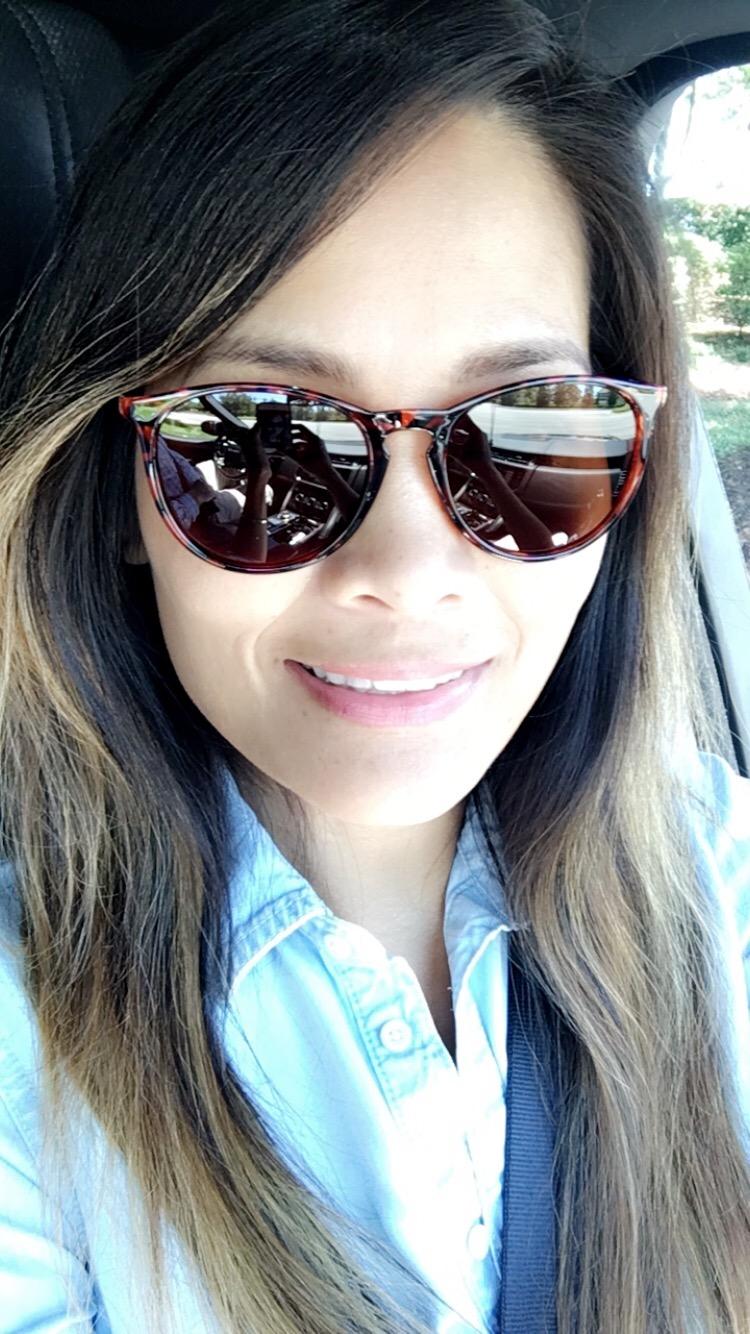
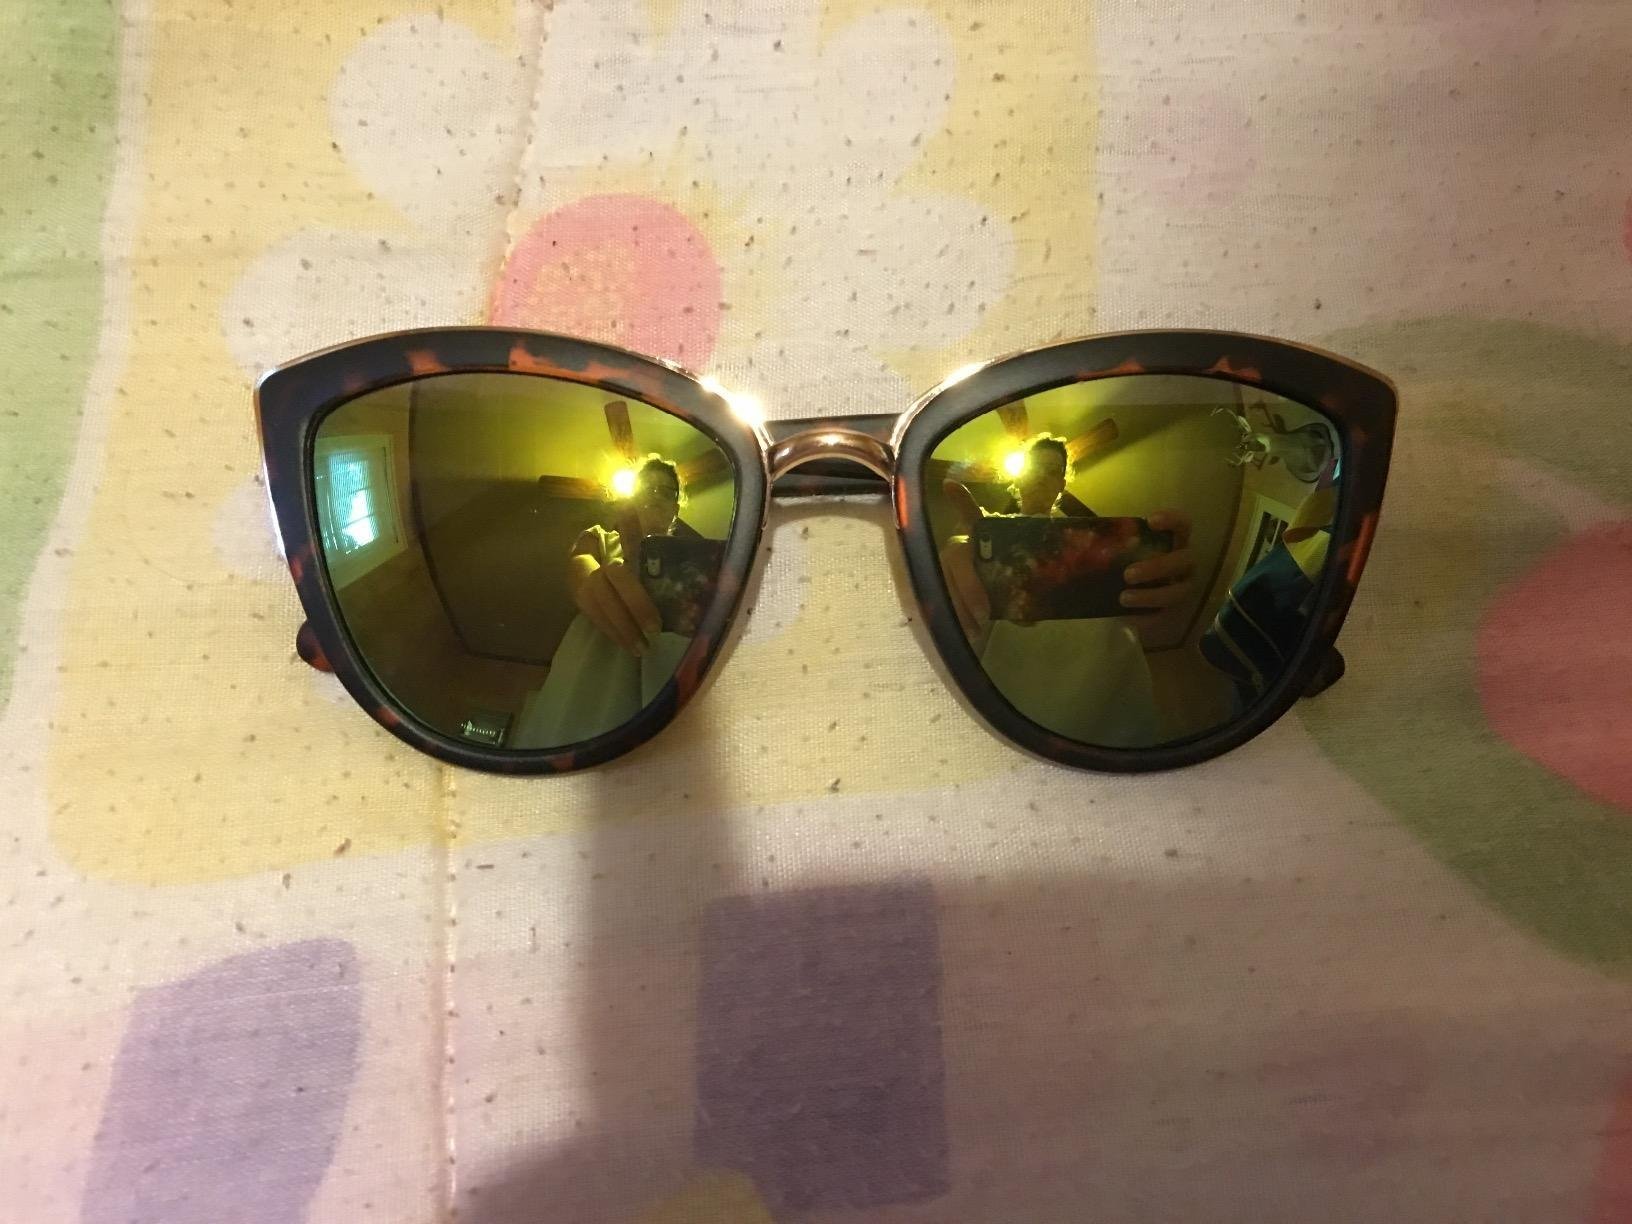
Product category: accessories_sunglasses
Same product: no